Fauna of the Cayman Islands

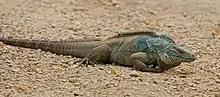
Blue iguana

The Fauna of the Cayman Islands include species unique to the islands, including the blue iguana, also known as the Grand Cayman iguana ("Cyclura lewisi") .